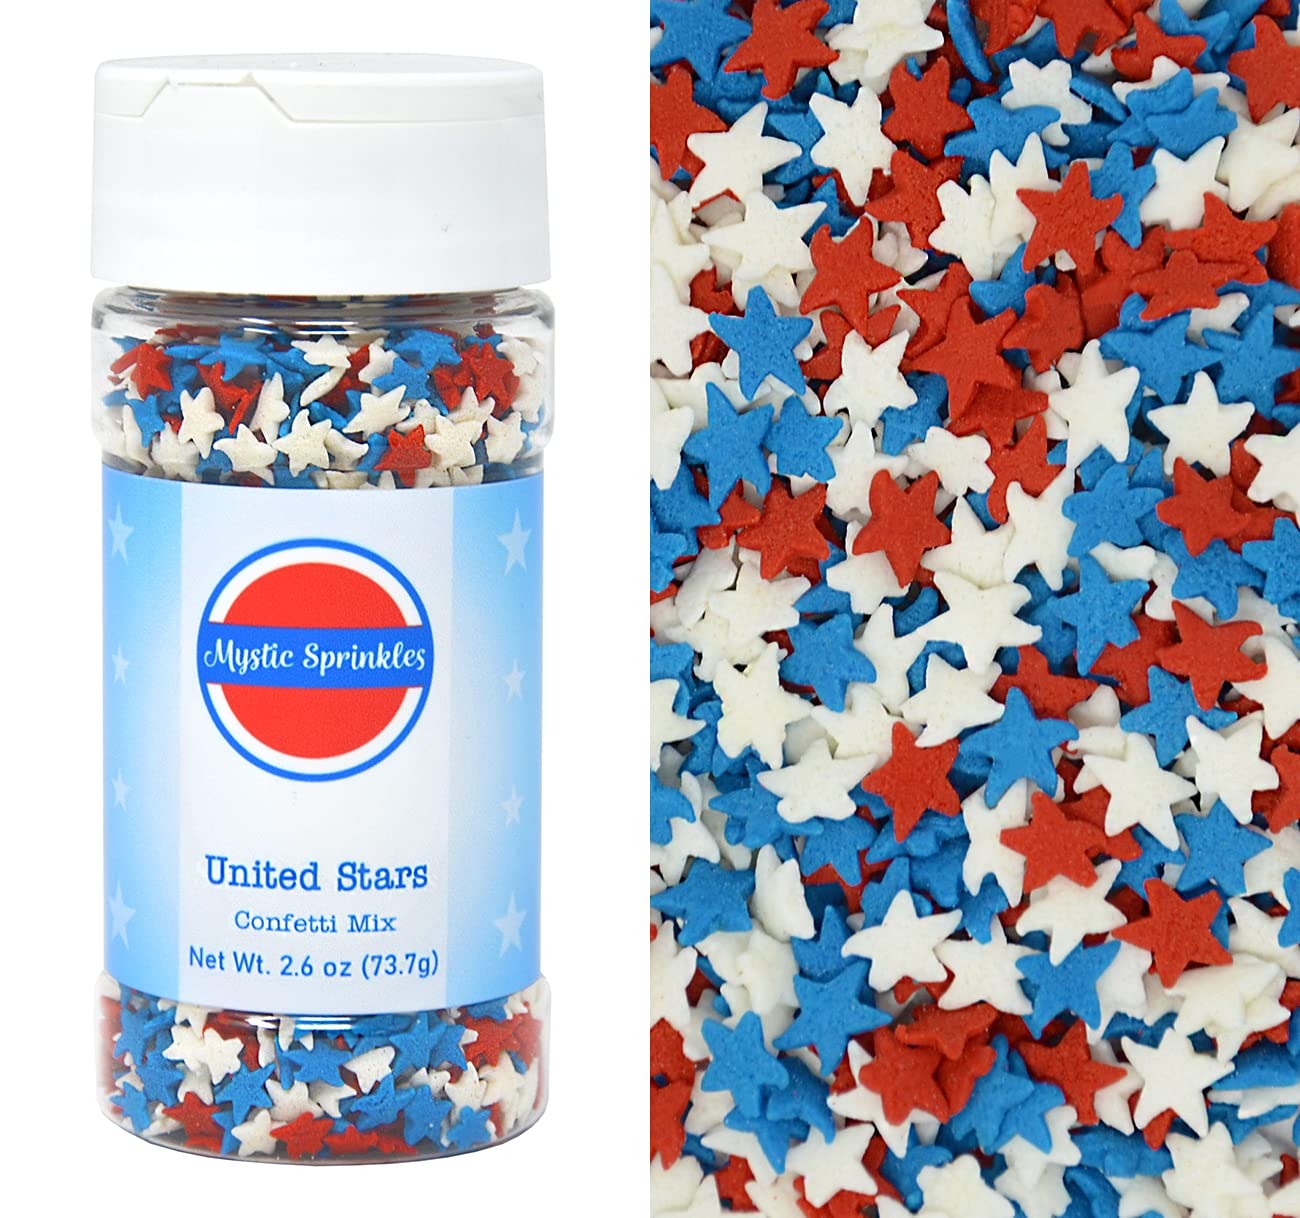
Item Name: Mystic Sprinkles Fourth of July Sprinkles Mixes (United Stars Confetti Mix 2.6oz)
Bullet Point 1: Choose from many festive options!
Bullet Point 2: Takes all of your sweet treats to the next level!
Bullet Point 3: Made in the USA
Bullet Point 4: Makes a GREAT gift!
Product Description: Celebrate in style with these Fourth of July Patriotic Sprinkle Mixes from Mystic Sprinkles. These gorgeous sprinkles in various combinations are just what you need to take all of your treats to the next level! Choose from a wide assortment of options, ready to top cookies, cupcakes, brownies, ice cream and more!
Value: 1.0
Unit: Count

Price: 9.99